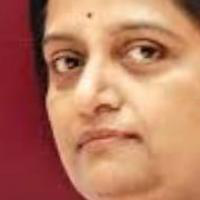
Age group: age 56-65